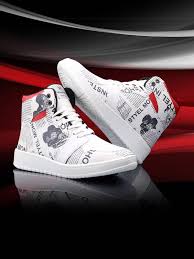
Label: Sneaker